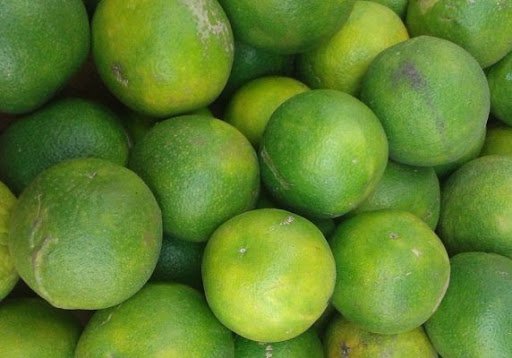
Label: Orange